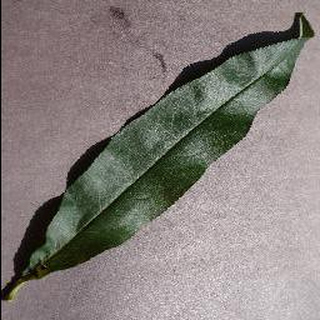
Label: healthy_peach